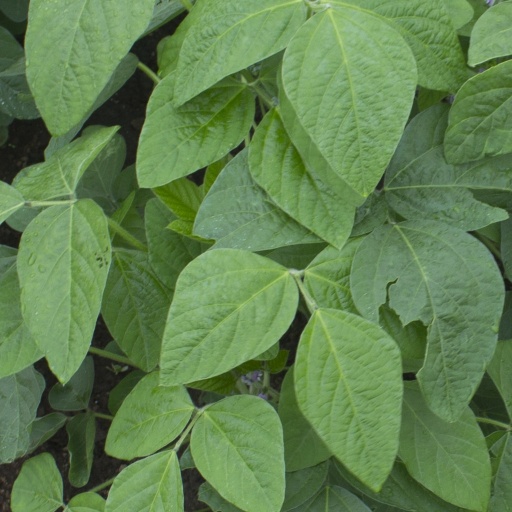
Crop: soybean